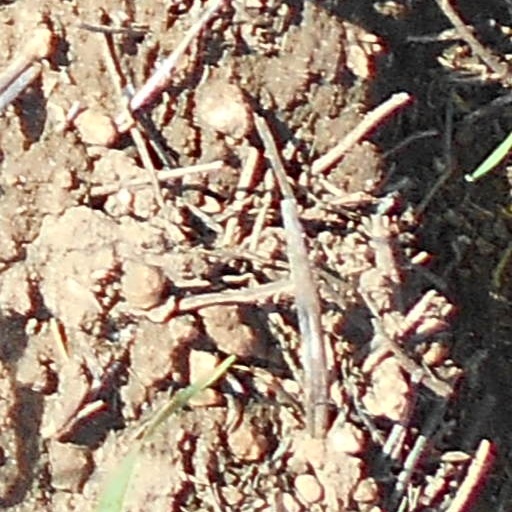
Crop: wheat